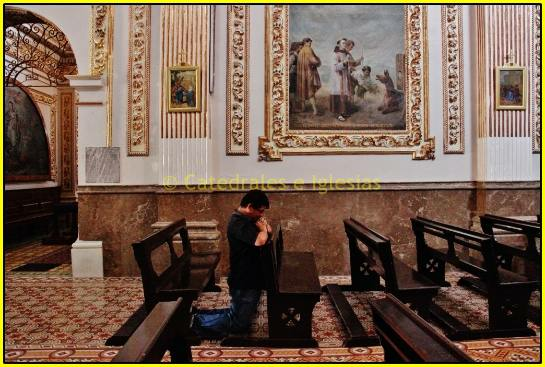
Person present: Yes